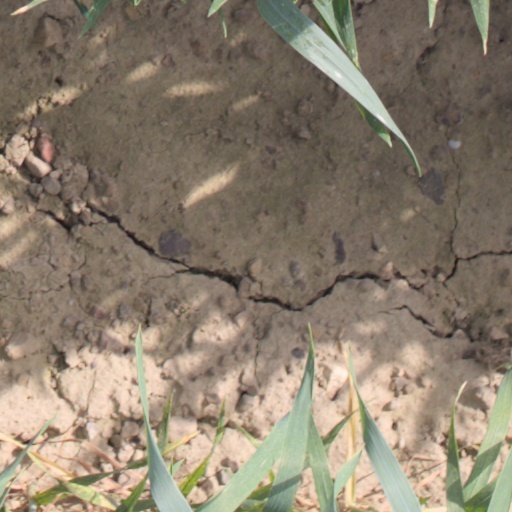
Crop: wheat